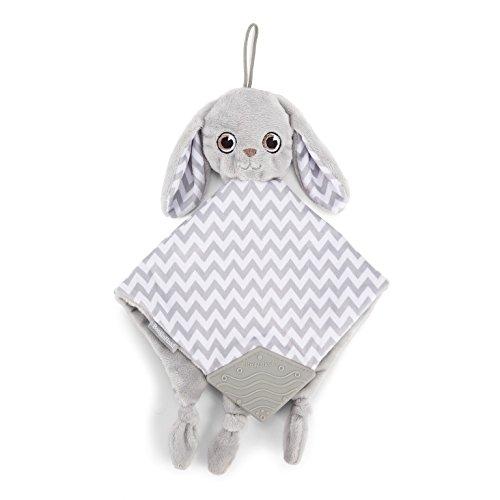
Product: BooginHead Baby Newborn PaciPal Teether Blanket Pacifier Holder Bunny, Gray/White
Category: Baby Products | Baby Care | Pacifiers, Teethers & Teething Relief | Teethers
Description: Plush bean bag body stimulates baby's senses.
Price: $12.99